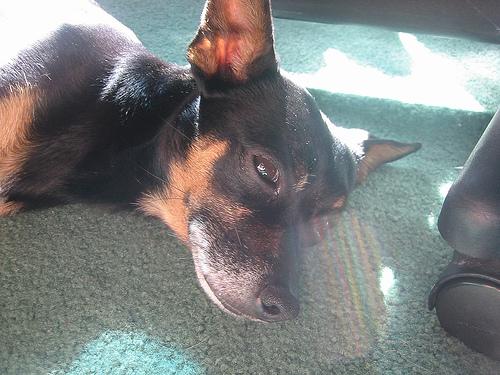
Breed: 561-n000127-miniature_pinscher